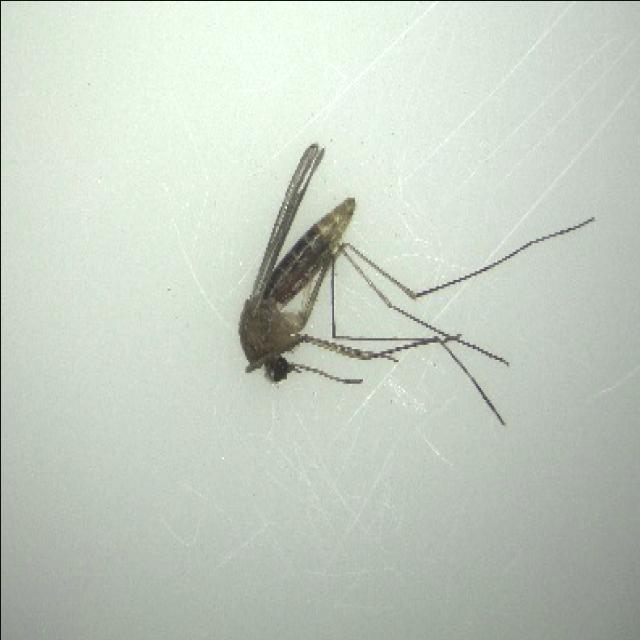
Species: culex_pipiens